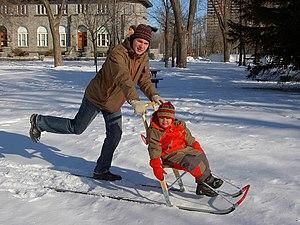
Trottinette des neiges
La trottinette des neiges est un équipement de transport hivernal nordique mais aussi un sport de neige.